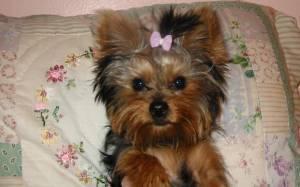
yorkshire terrier